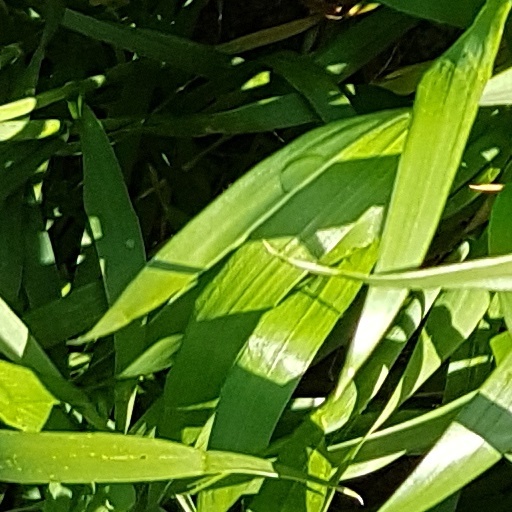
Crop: wheat